François-Jean de Mesnil-Durand

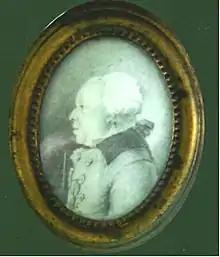
François Jean de Graindorge d'Orgeville

François Jean de Graindorge d'Orgeville, baron de Mesnil-Durand, known as François-Jean de Mesnil-Durand (1 September 1736, Mesnil-Durand - 13 thermidor year VII, i.e. 31 July 1799, London) was a French tactician. He collaborated with marshal de Broglie and supported the "ordre profond".